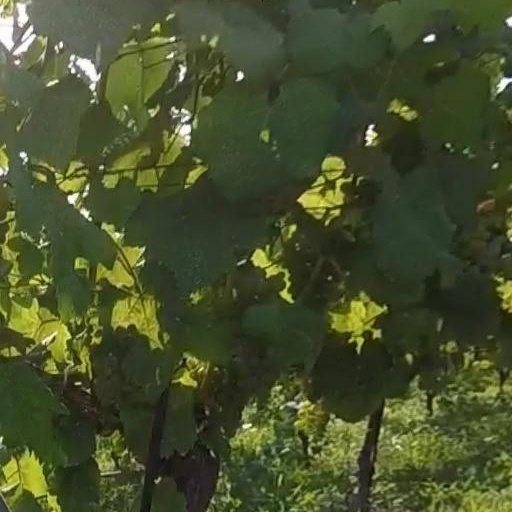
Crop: grape